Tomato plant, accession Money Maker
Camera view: vertical (180 deg); turntable rotation: 90 degrees
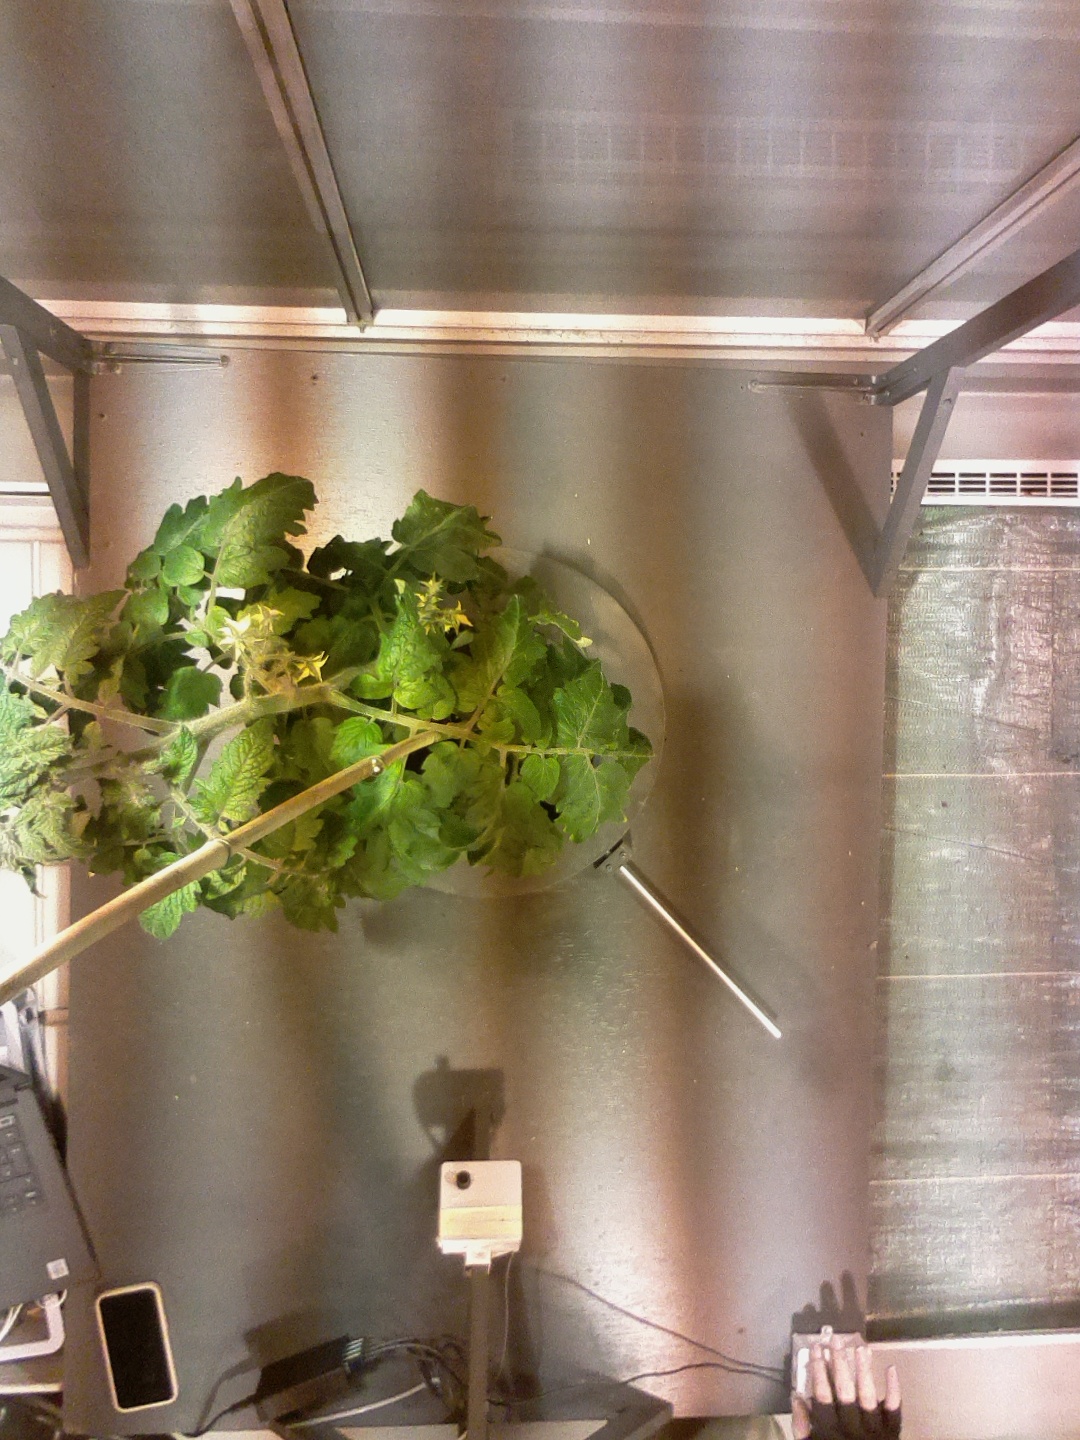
BBCH growth stage 67: Full flowering, 70%-80% of flowers open, more petals falling